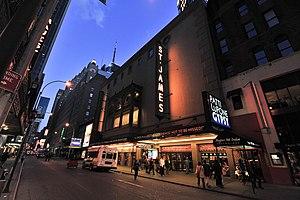
Le St. James Theatre est un théâtre de Broadway situé au 246 W., 44th St. dans le Theater District, au centre de Manhattan, à New York.